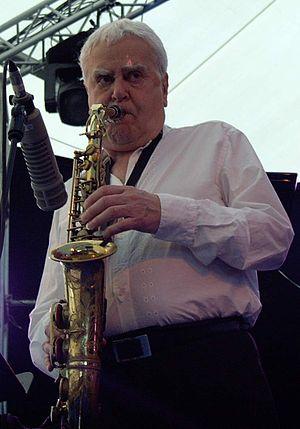
Charlie Mariano est un saxophoniste américain de jazz qui joue aussi de la musique indienne avec le nâgasvaram, notamment.